Livengood, Alaska

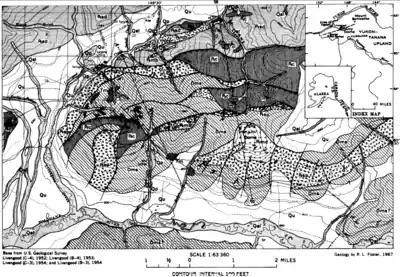
Geological map of the Livengood District, where Qp are placer workings

Livengood first appeared on the 1920 U.S. Census as an unincorporated village. It continued to appear until 1950. It did not return again until 2000, when it was made a census-designated place (CDP).